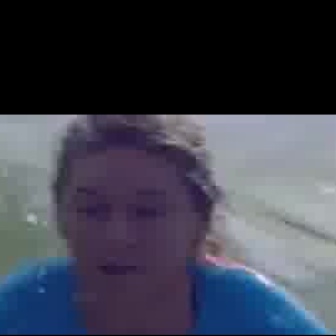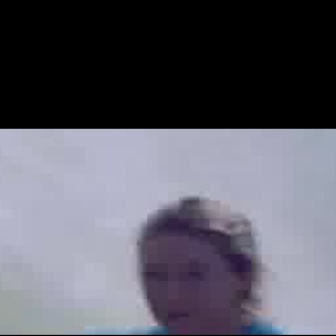
  Please identify the target specified by the bounding box [66,181,185,300] in the first image and locate it in the second image. Return the coordinates in [x_min,y_min,x_max,y_max] format.
Answer: [143,252,222,332]